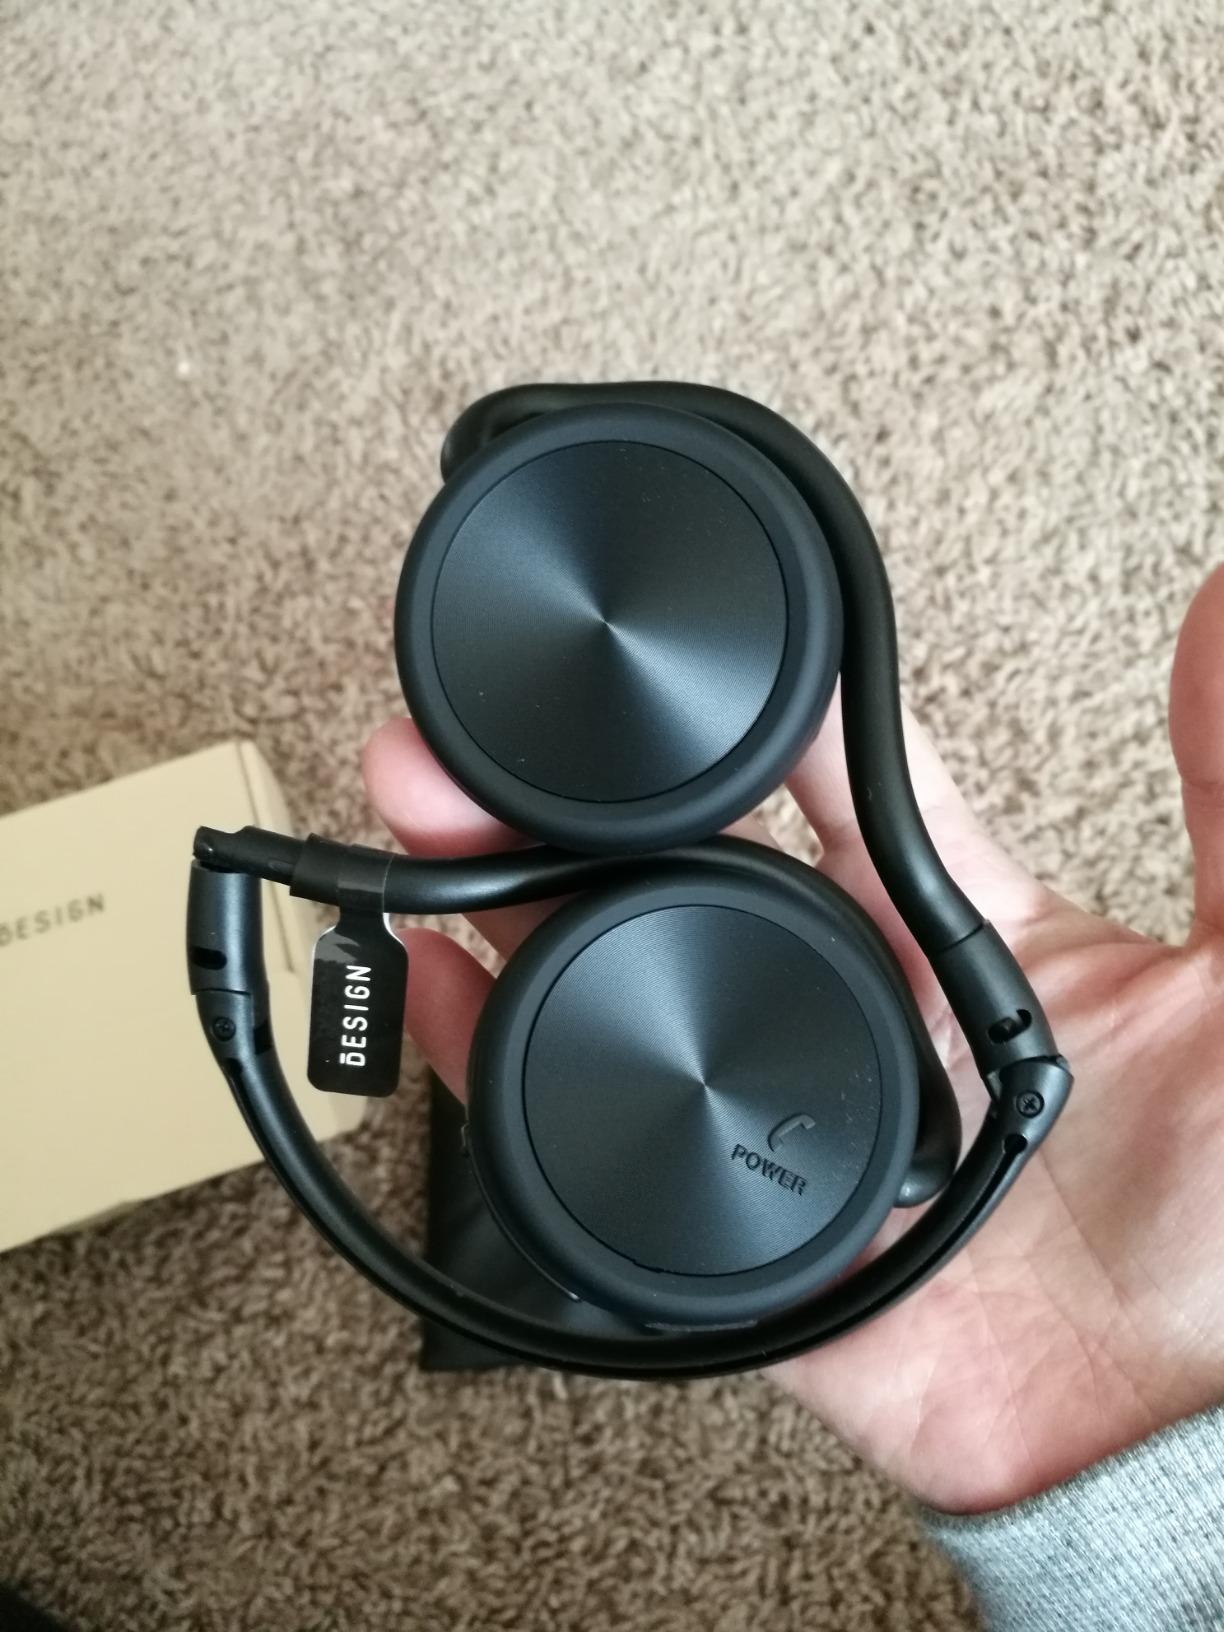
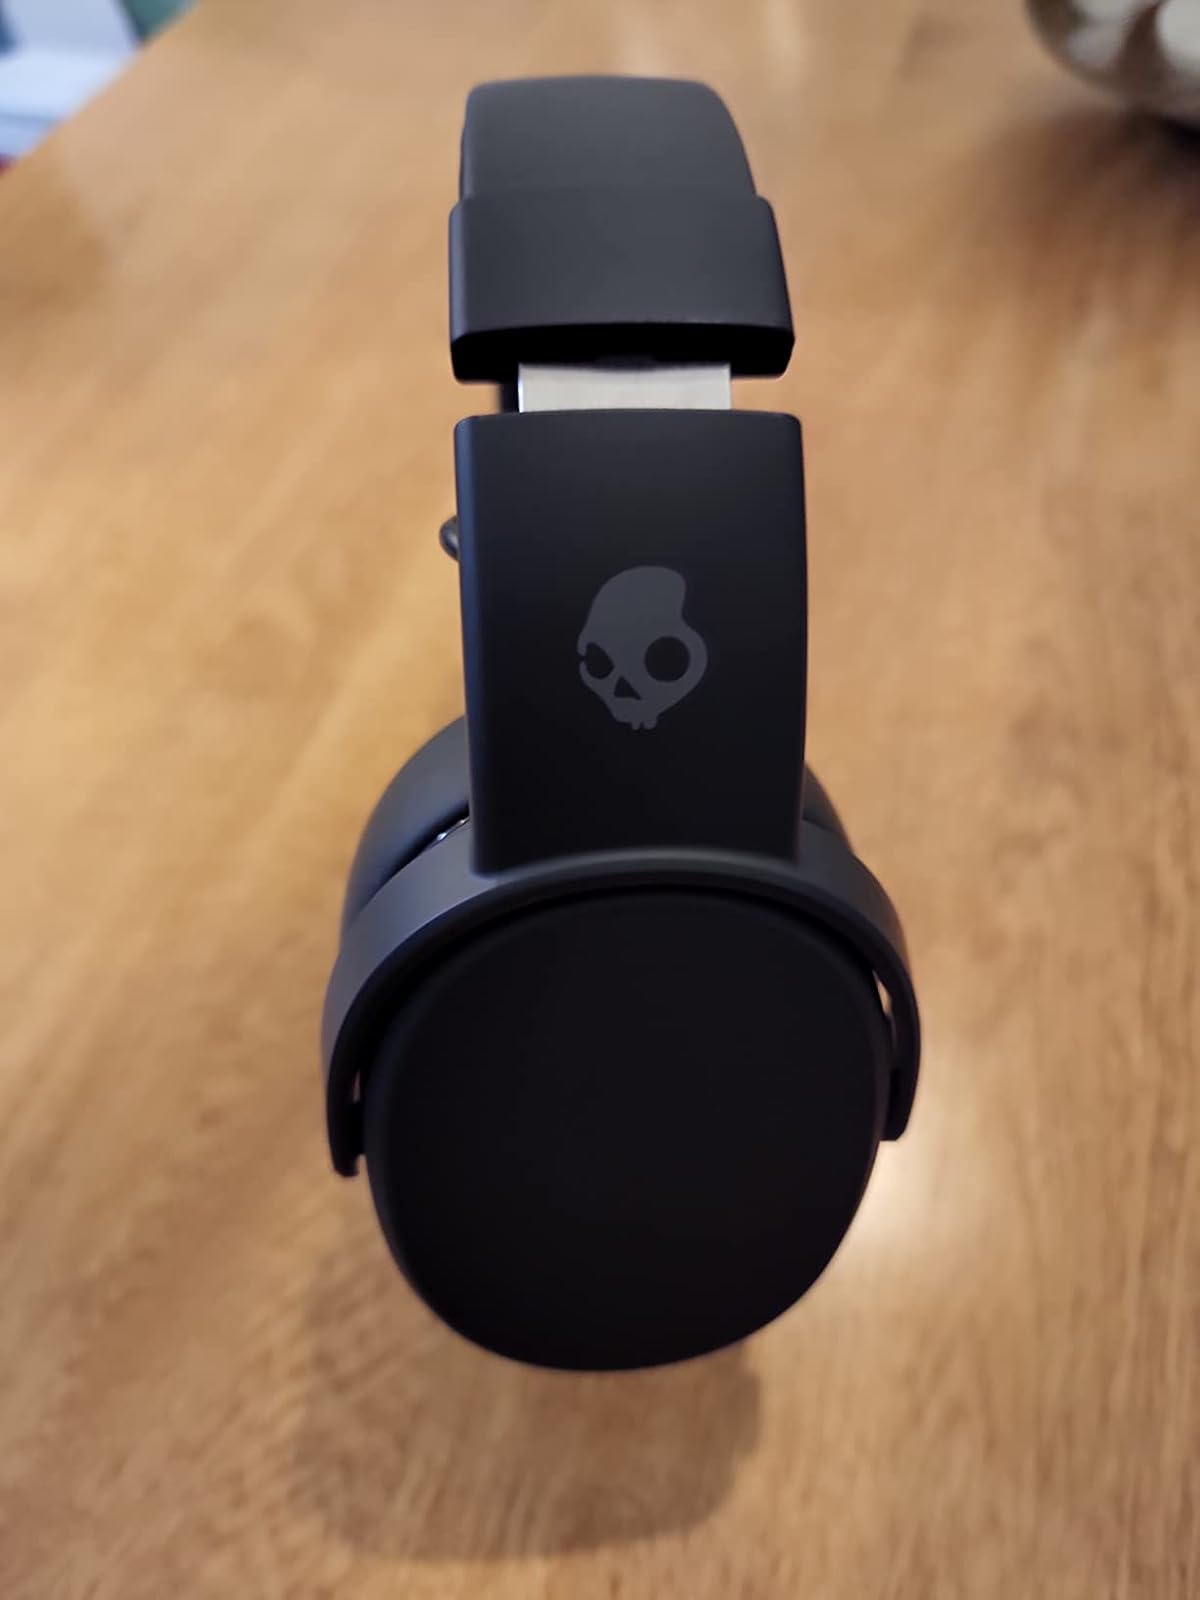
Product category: headphones
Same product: no